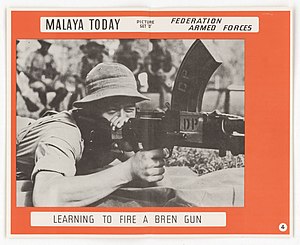
Føderationen Malaya / Malayakrisen / Undtagelsestilstand
En føderationssoldat øver med brengun. Amerikansk plakat fra 1953.
Føderationen Malaya var en sammenslutning af 11 områder på den sydlige del af Malaccahalvøen. Den blev etableret i 1948 efter, at de britiske planer om Den malayiske union, en multietnisk enhedsstat med lige rettigheder for alle folkegrupper, slog fejl. Føderationen omfattede de britisk kontrollerede områder, med undtagelse af Singapore, og bestod af de ni malaj stater